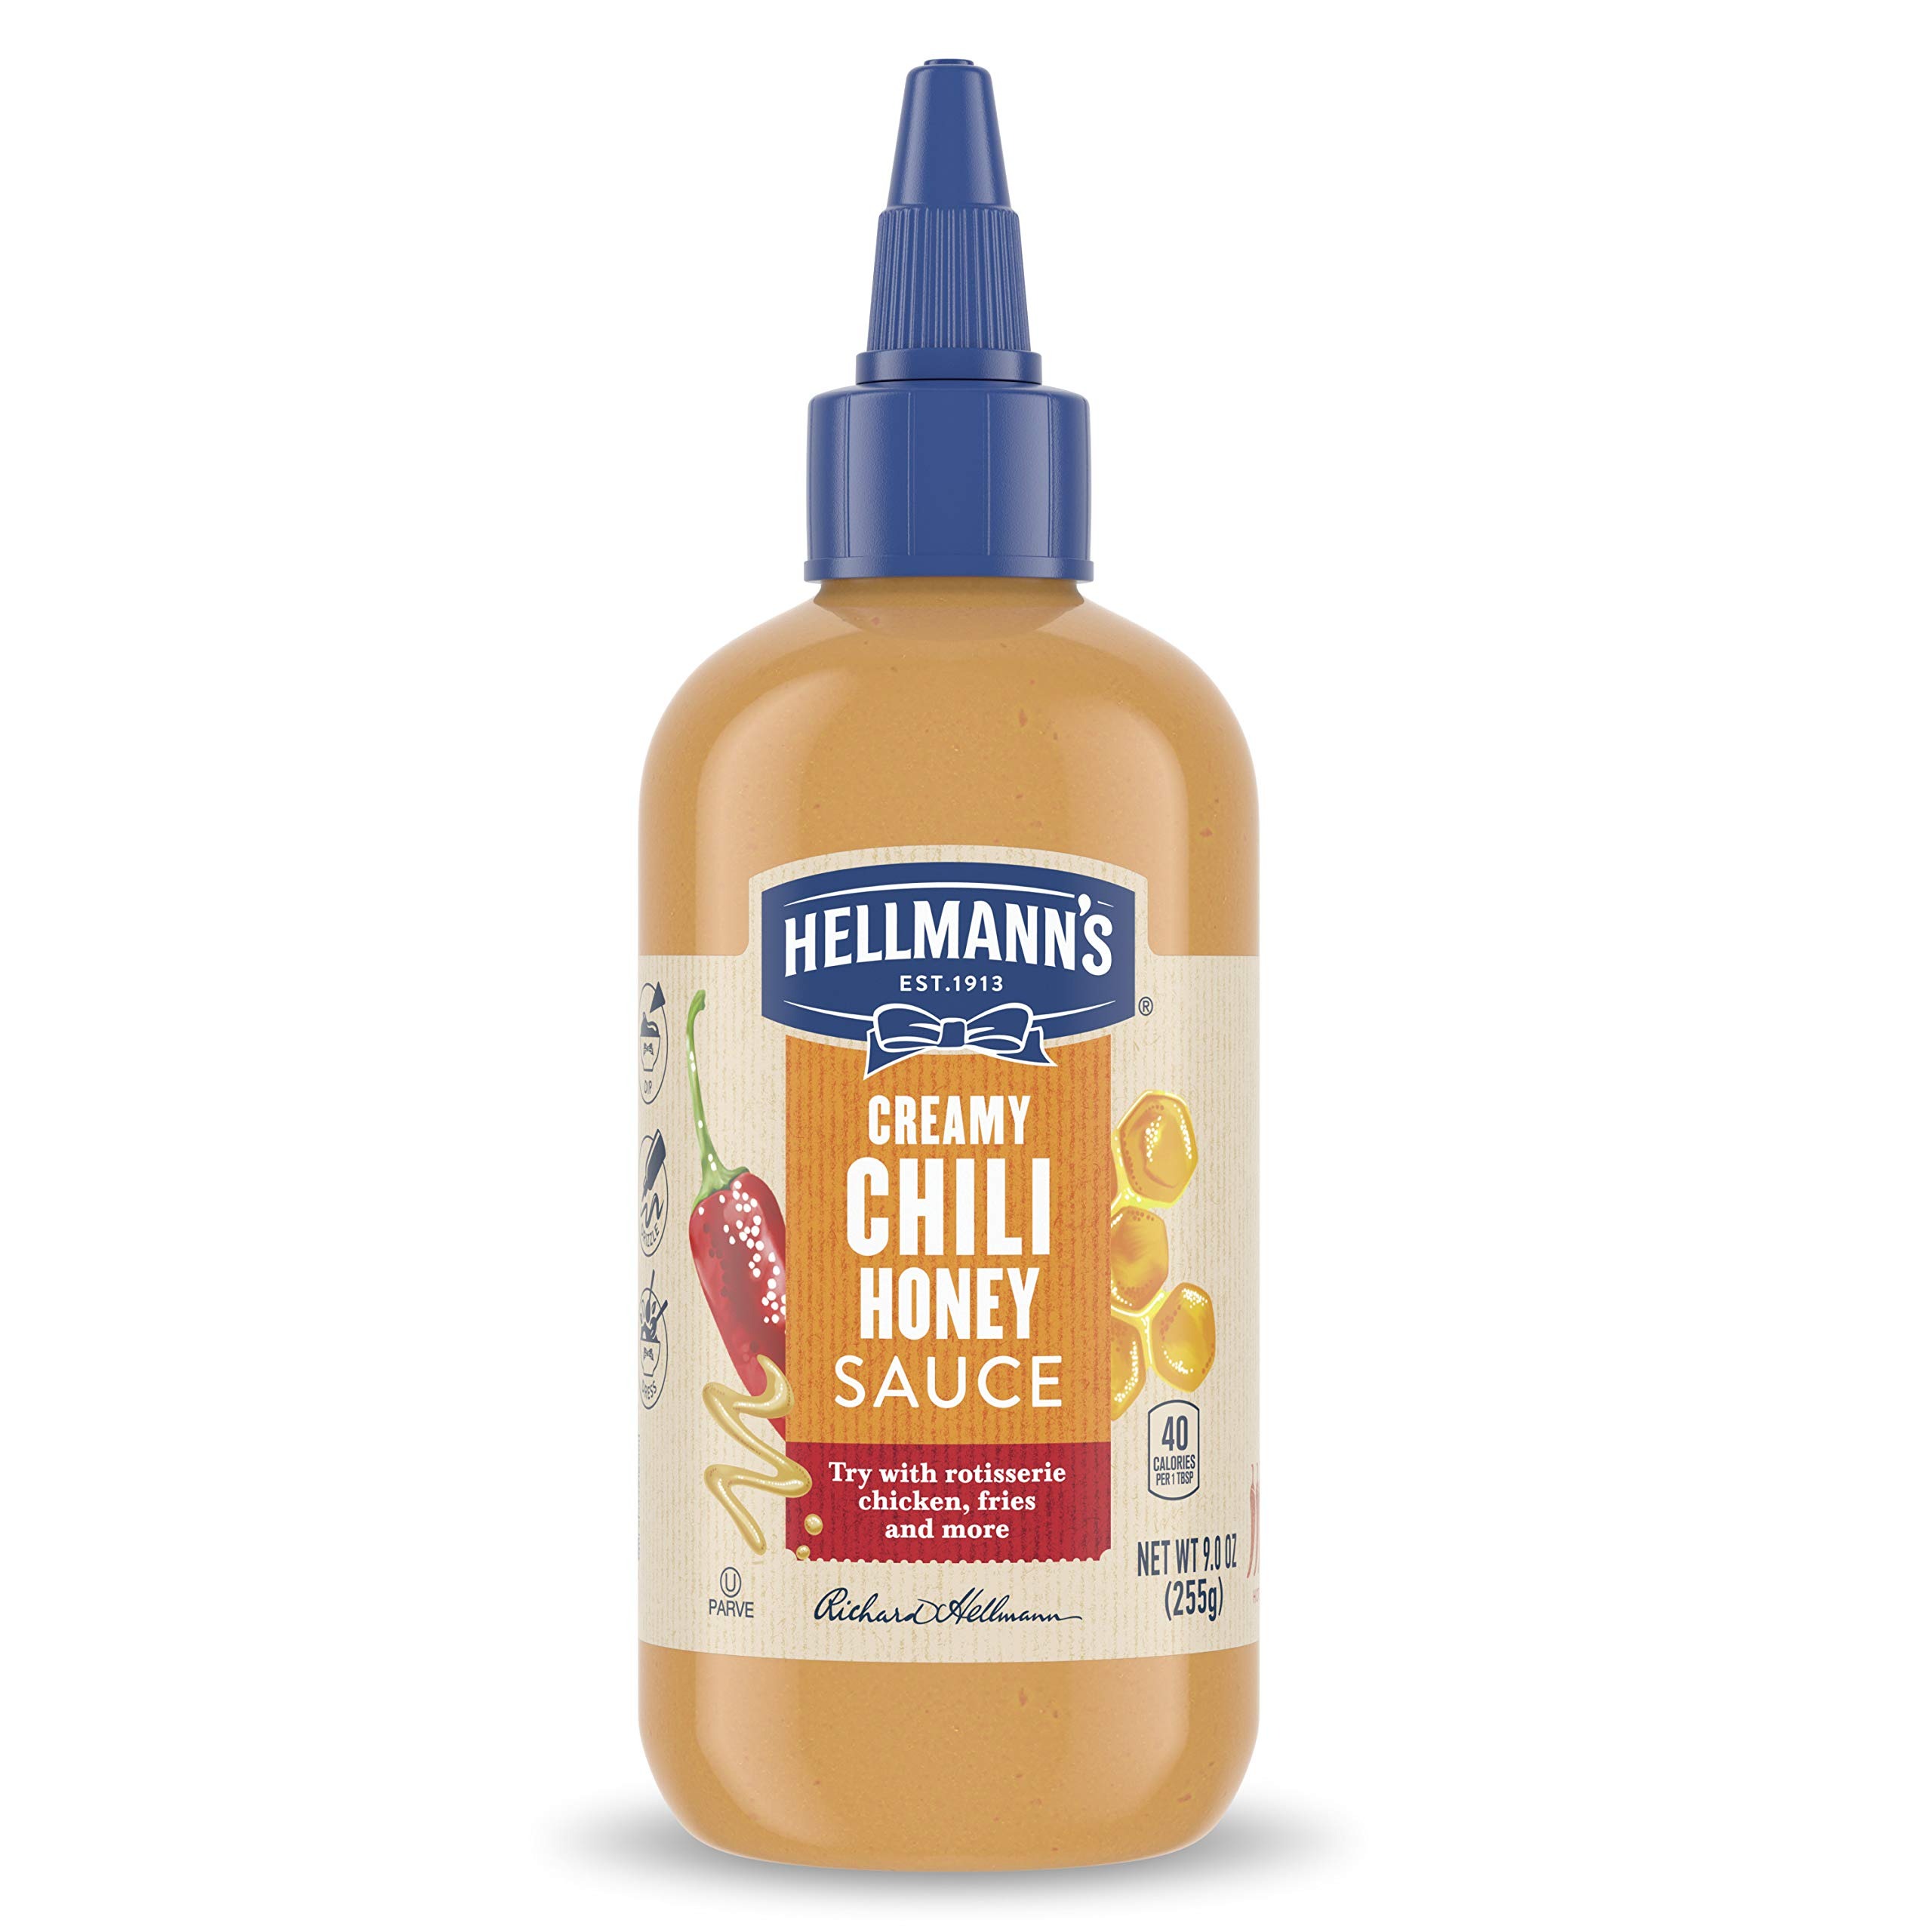
Item Name: Hellmann's Sauce For A Delicious Condiment, Dip and Dressing Creamy Chili Honey Gluten Free, Dairy Free, No Artificial Flavors, No High-Fructose Corn Syrup 9 oz
Bullet Point 1: Hellmann's Creamy chili honey sauce adds a delicious, creamy kick to rotisserie chicken, French fries and more
Bullet Point 2: Flavored with spicy jalapenos and honey, This condiment can be used as a dressing, dip or drizzle
Bullet Point 3: Try using this sauce on your favorite foods for an extra flavorful, restaurant-worthy meal - at home
Bullet Point 4: This dressing is dairy-free, gluten-free and low in added sugars
Bullet Point 5: A fresh addition to your kitchen, This sauce earns a place along more traditional dressings and condiments, like mayo, Ketchup, Italian Dressing or ranch
Value: 9.0
Unit: Ounce

Price: 4.085